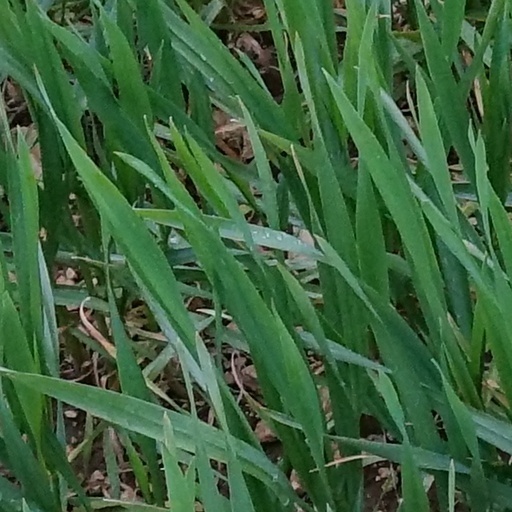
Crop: wheat